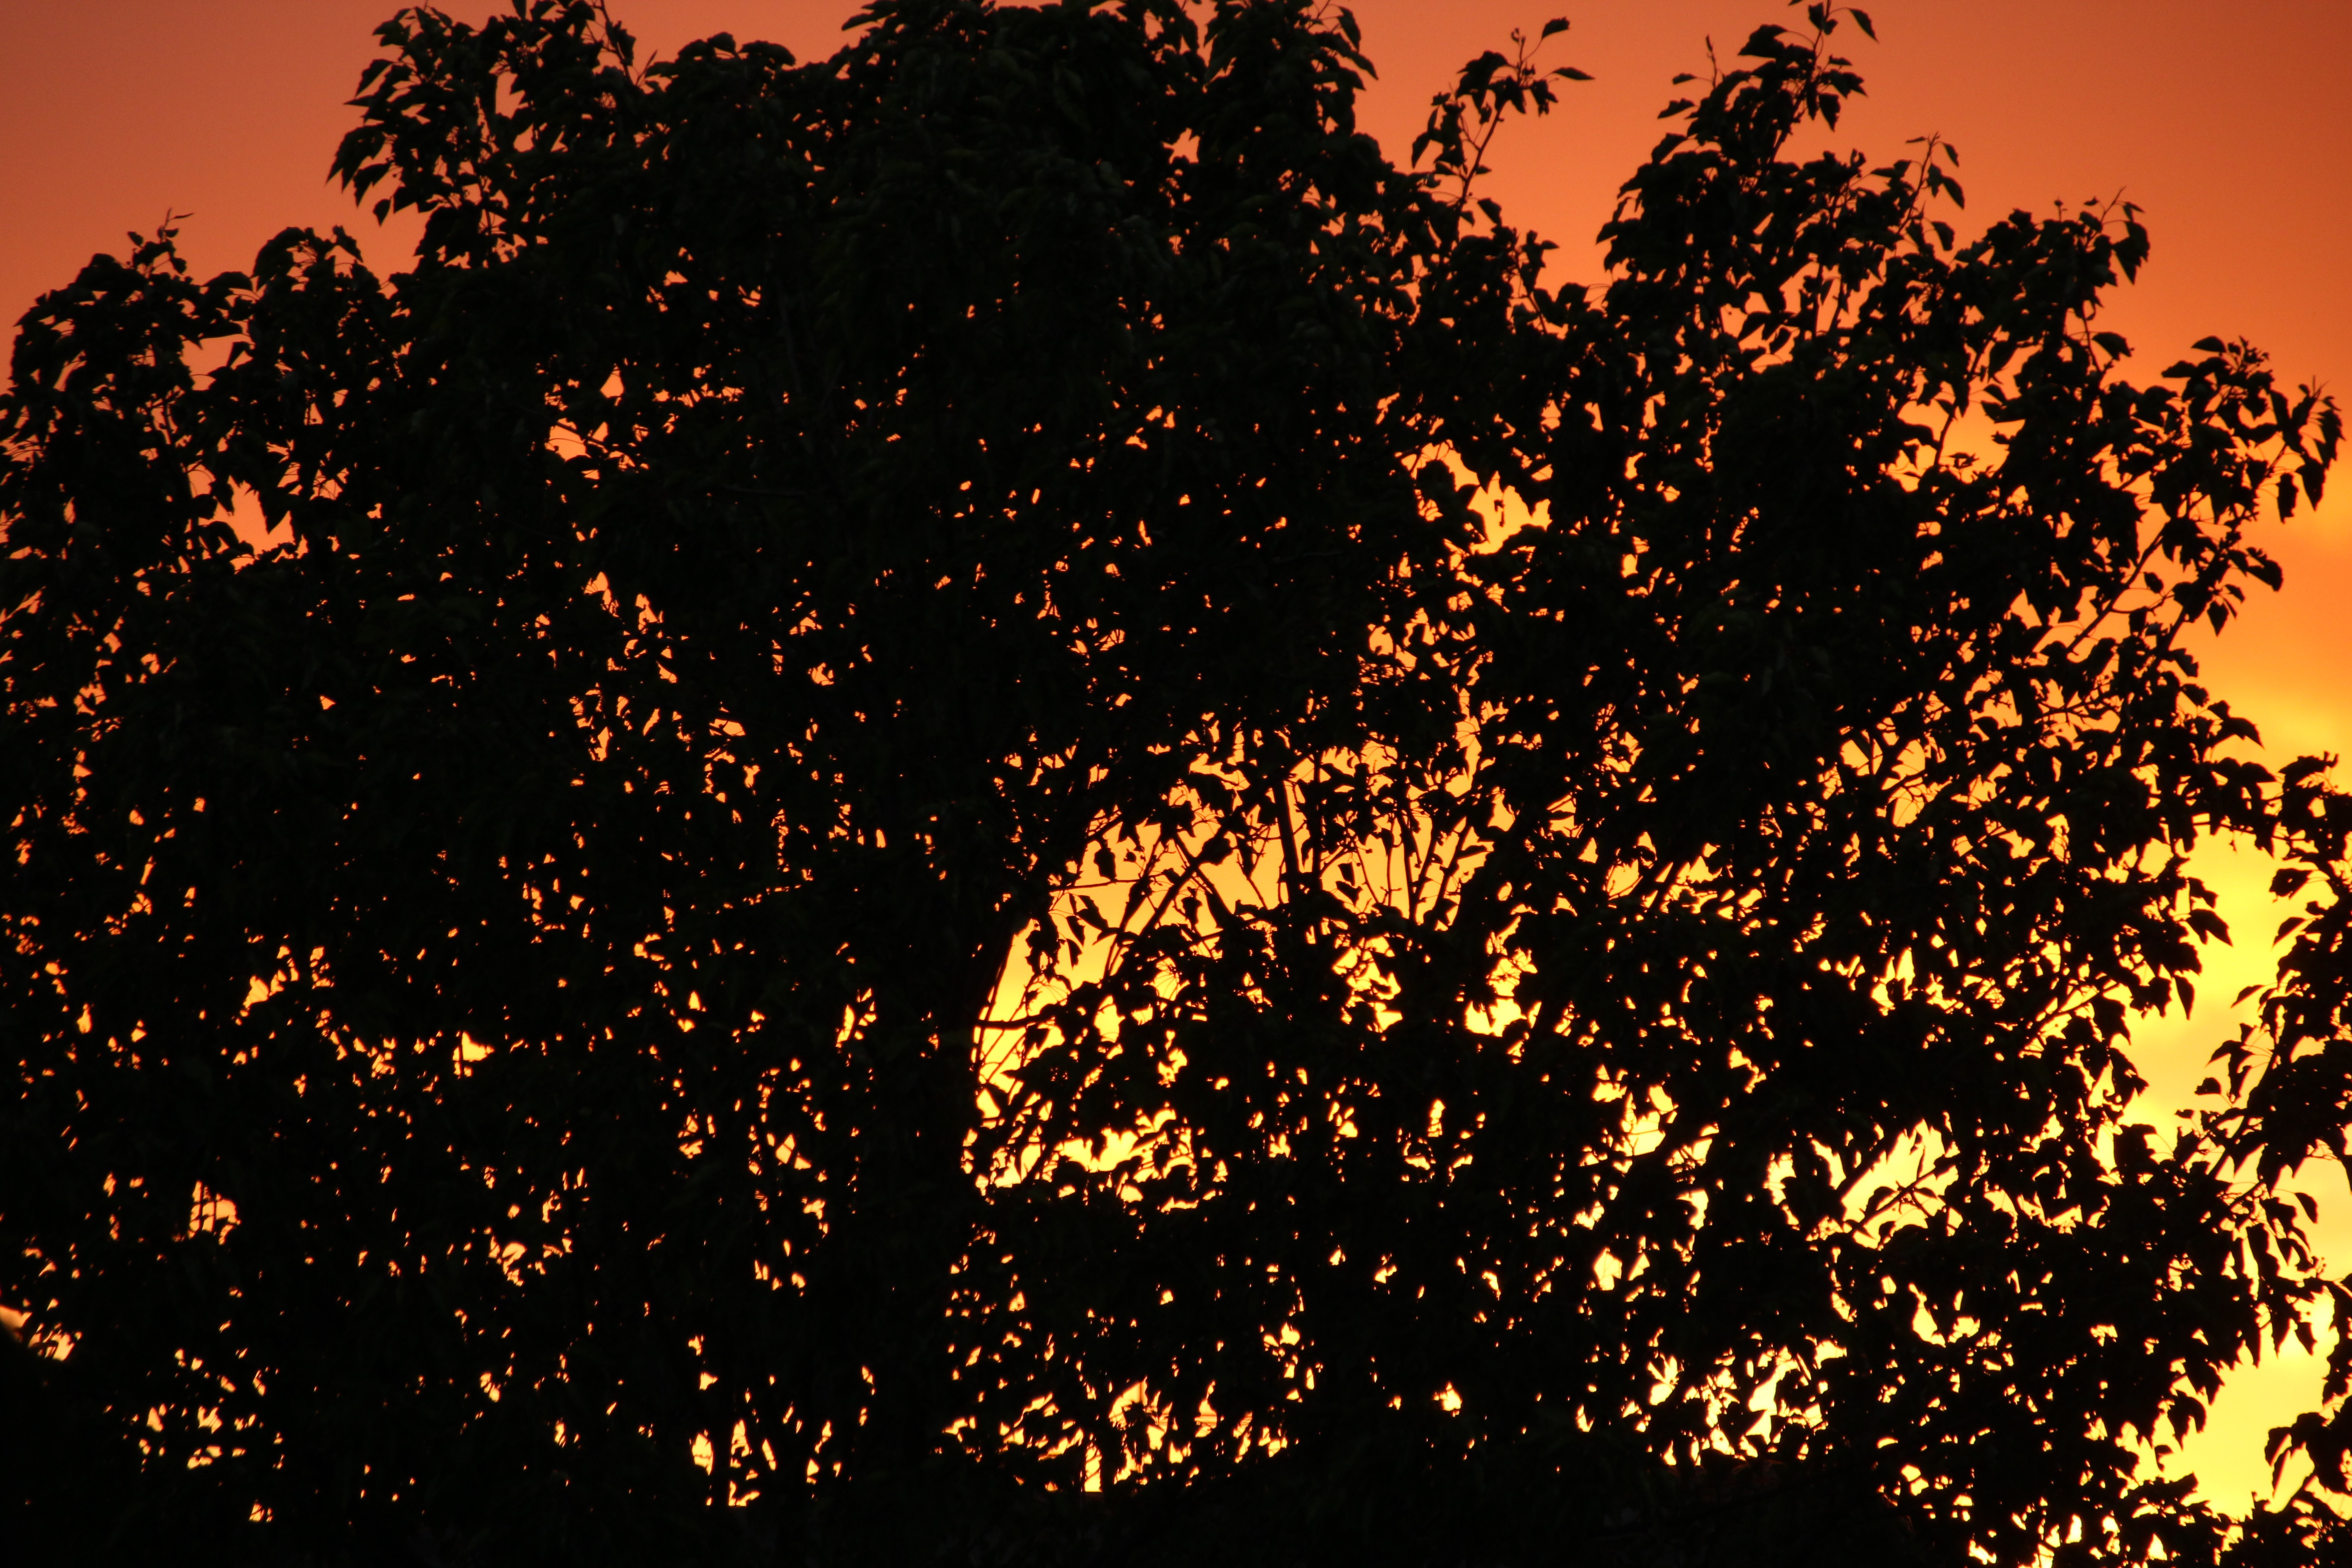
landscape, tree, nature, outdoor, branch, silhouette, sky, sun, sunset, night, sunlight, leaf, dawn, evening, twilight, orange, golden, reflection, scenic, color, peaceful, natural, darkness, colorful, yellow, night sky, season, font, leaves